Alaska Syndicate

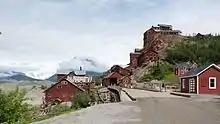
Kennecott Mine

Today the tourism makes up the majority of the local economy. People from all over the world come and visit the remains of the Kennecott mines. Even though Kennicott is not a copper mining town anymore it is still a company town of sorts with it having headquarters to the National Park Service. McCarthy is still able to be accessed by the McCarthy Road which follows the rail bed of the old Copper River and Northwestern Railway from Chitina to McCarthy.